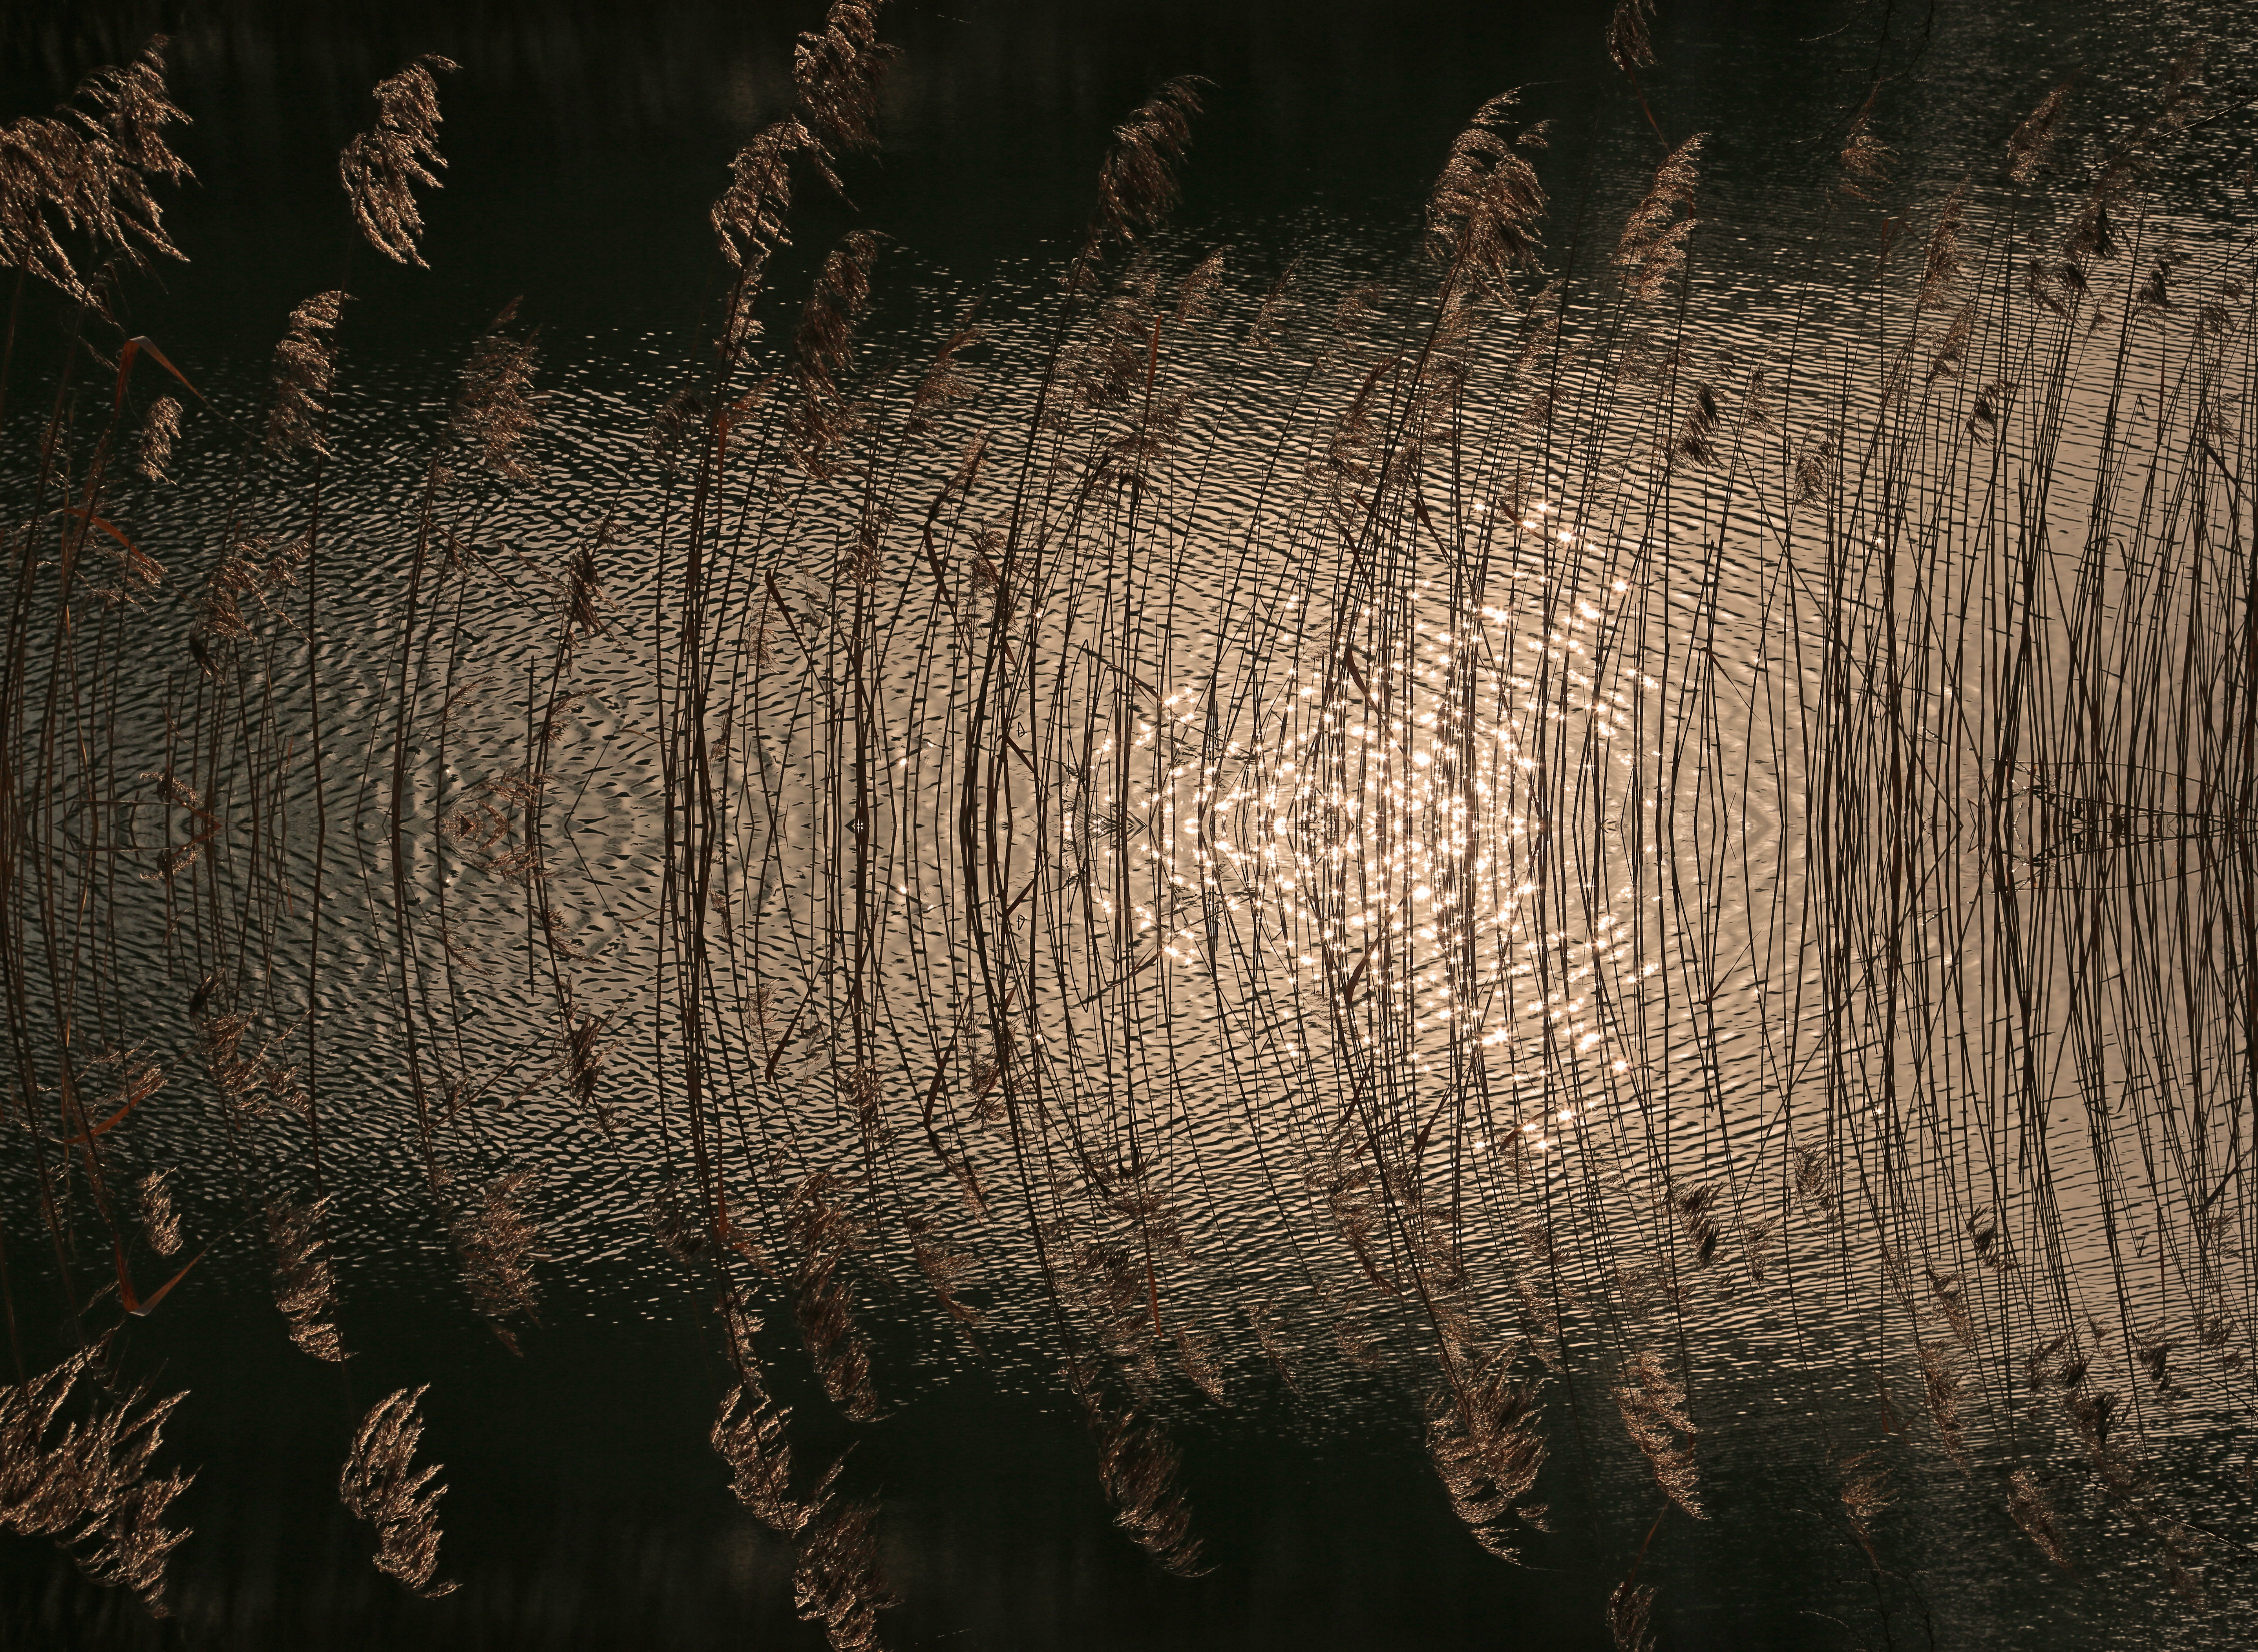
landscape, tree, water, nature, branch, light, plant, sun, night, sunlight, texture, flower, lake, formation, reed, pond, ice, evening, reflection, darkness, rest, lakeside, bank, stretch, beautiful, pretty, rush, mood, waters, idyll, mirroring, grasses, teichplanze, kai, cattail, tube piston greenhouse